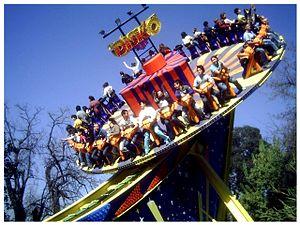
Fantasilandia est un parc d'attractions situé à Santiago, au Chili.